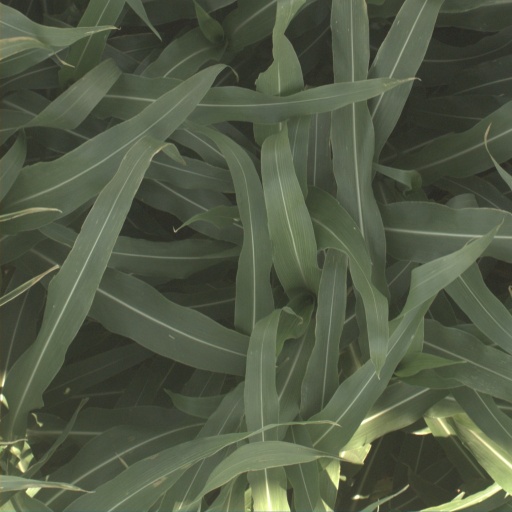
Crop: sorghum